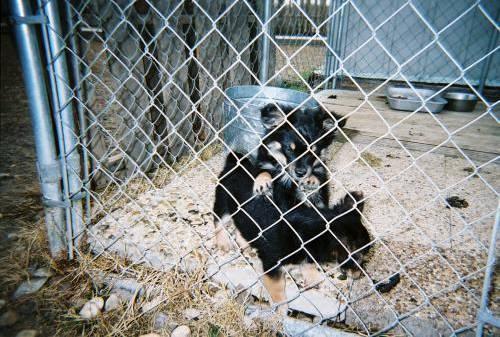
dog